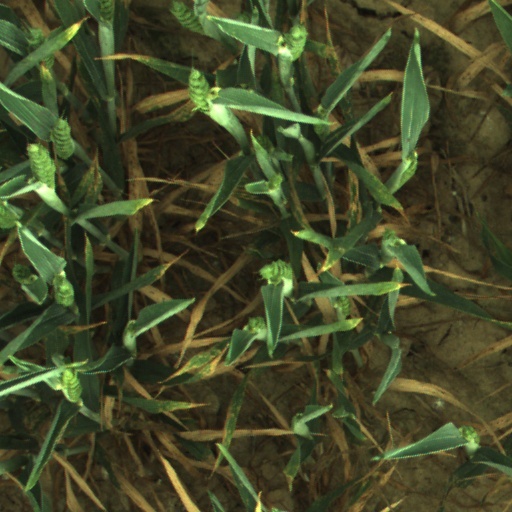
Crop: wheat